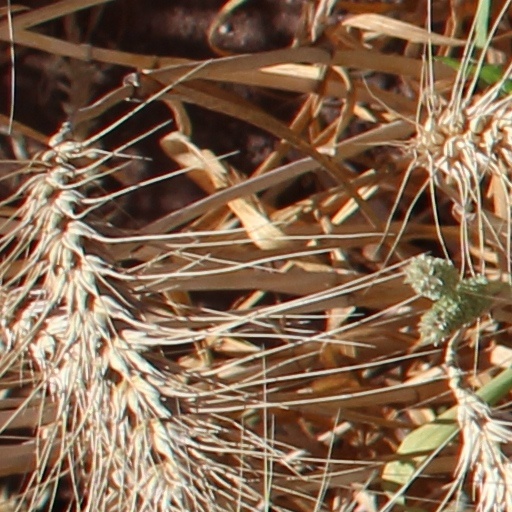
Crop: wheat